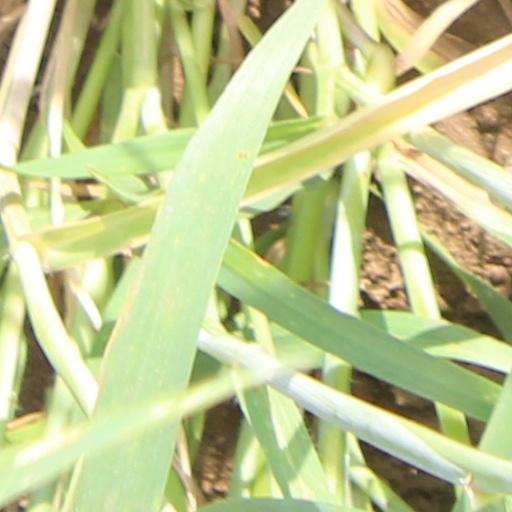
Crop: wheat